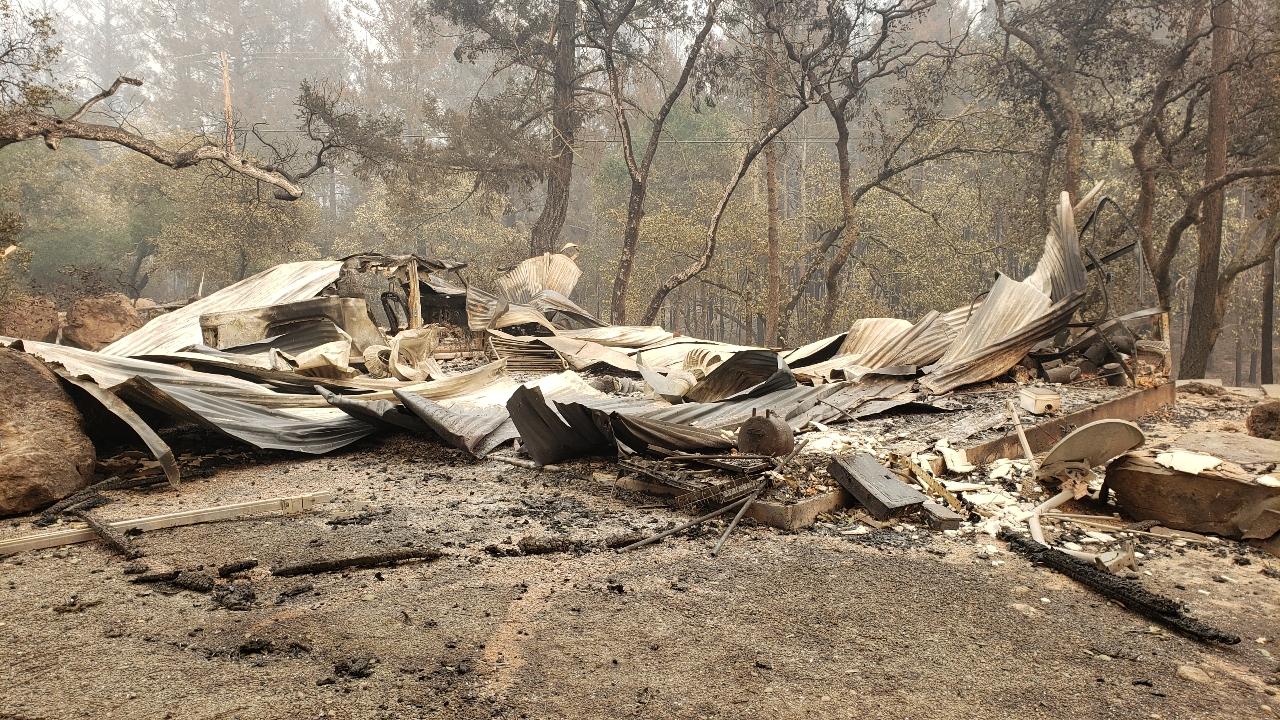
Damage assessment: destroyed